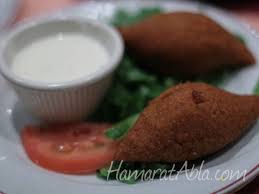
Yemek: icli_kofte